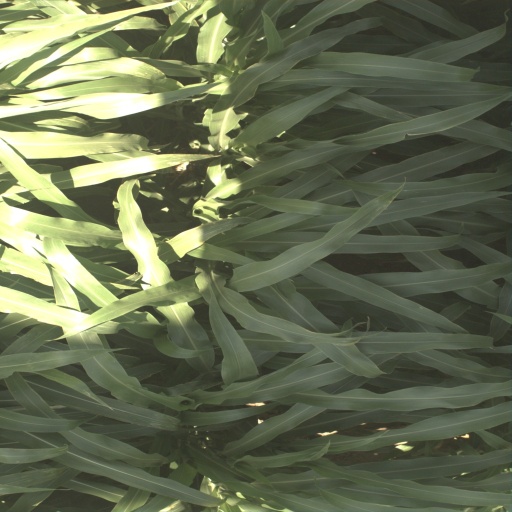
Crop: sorghum